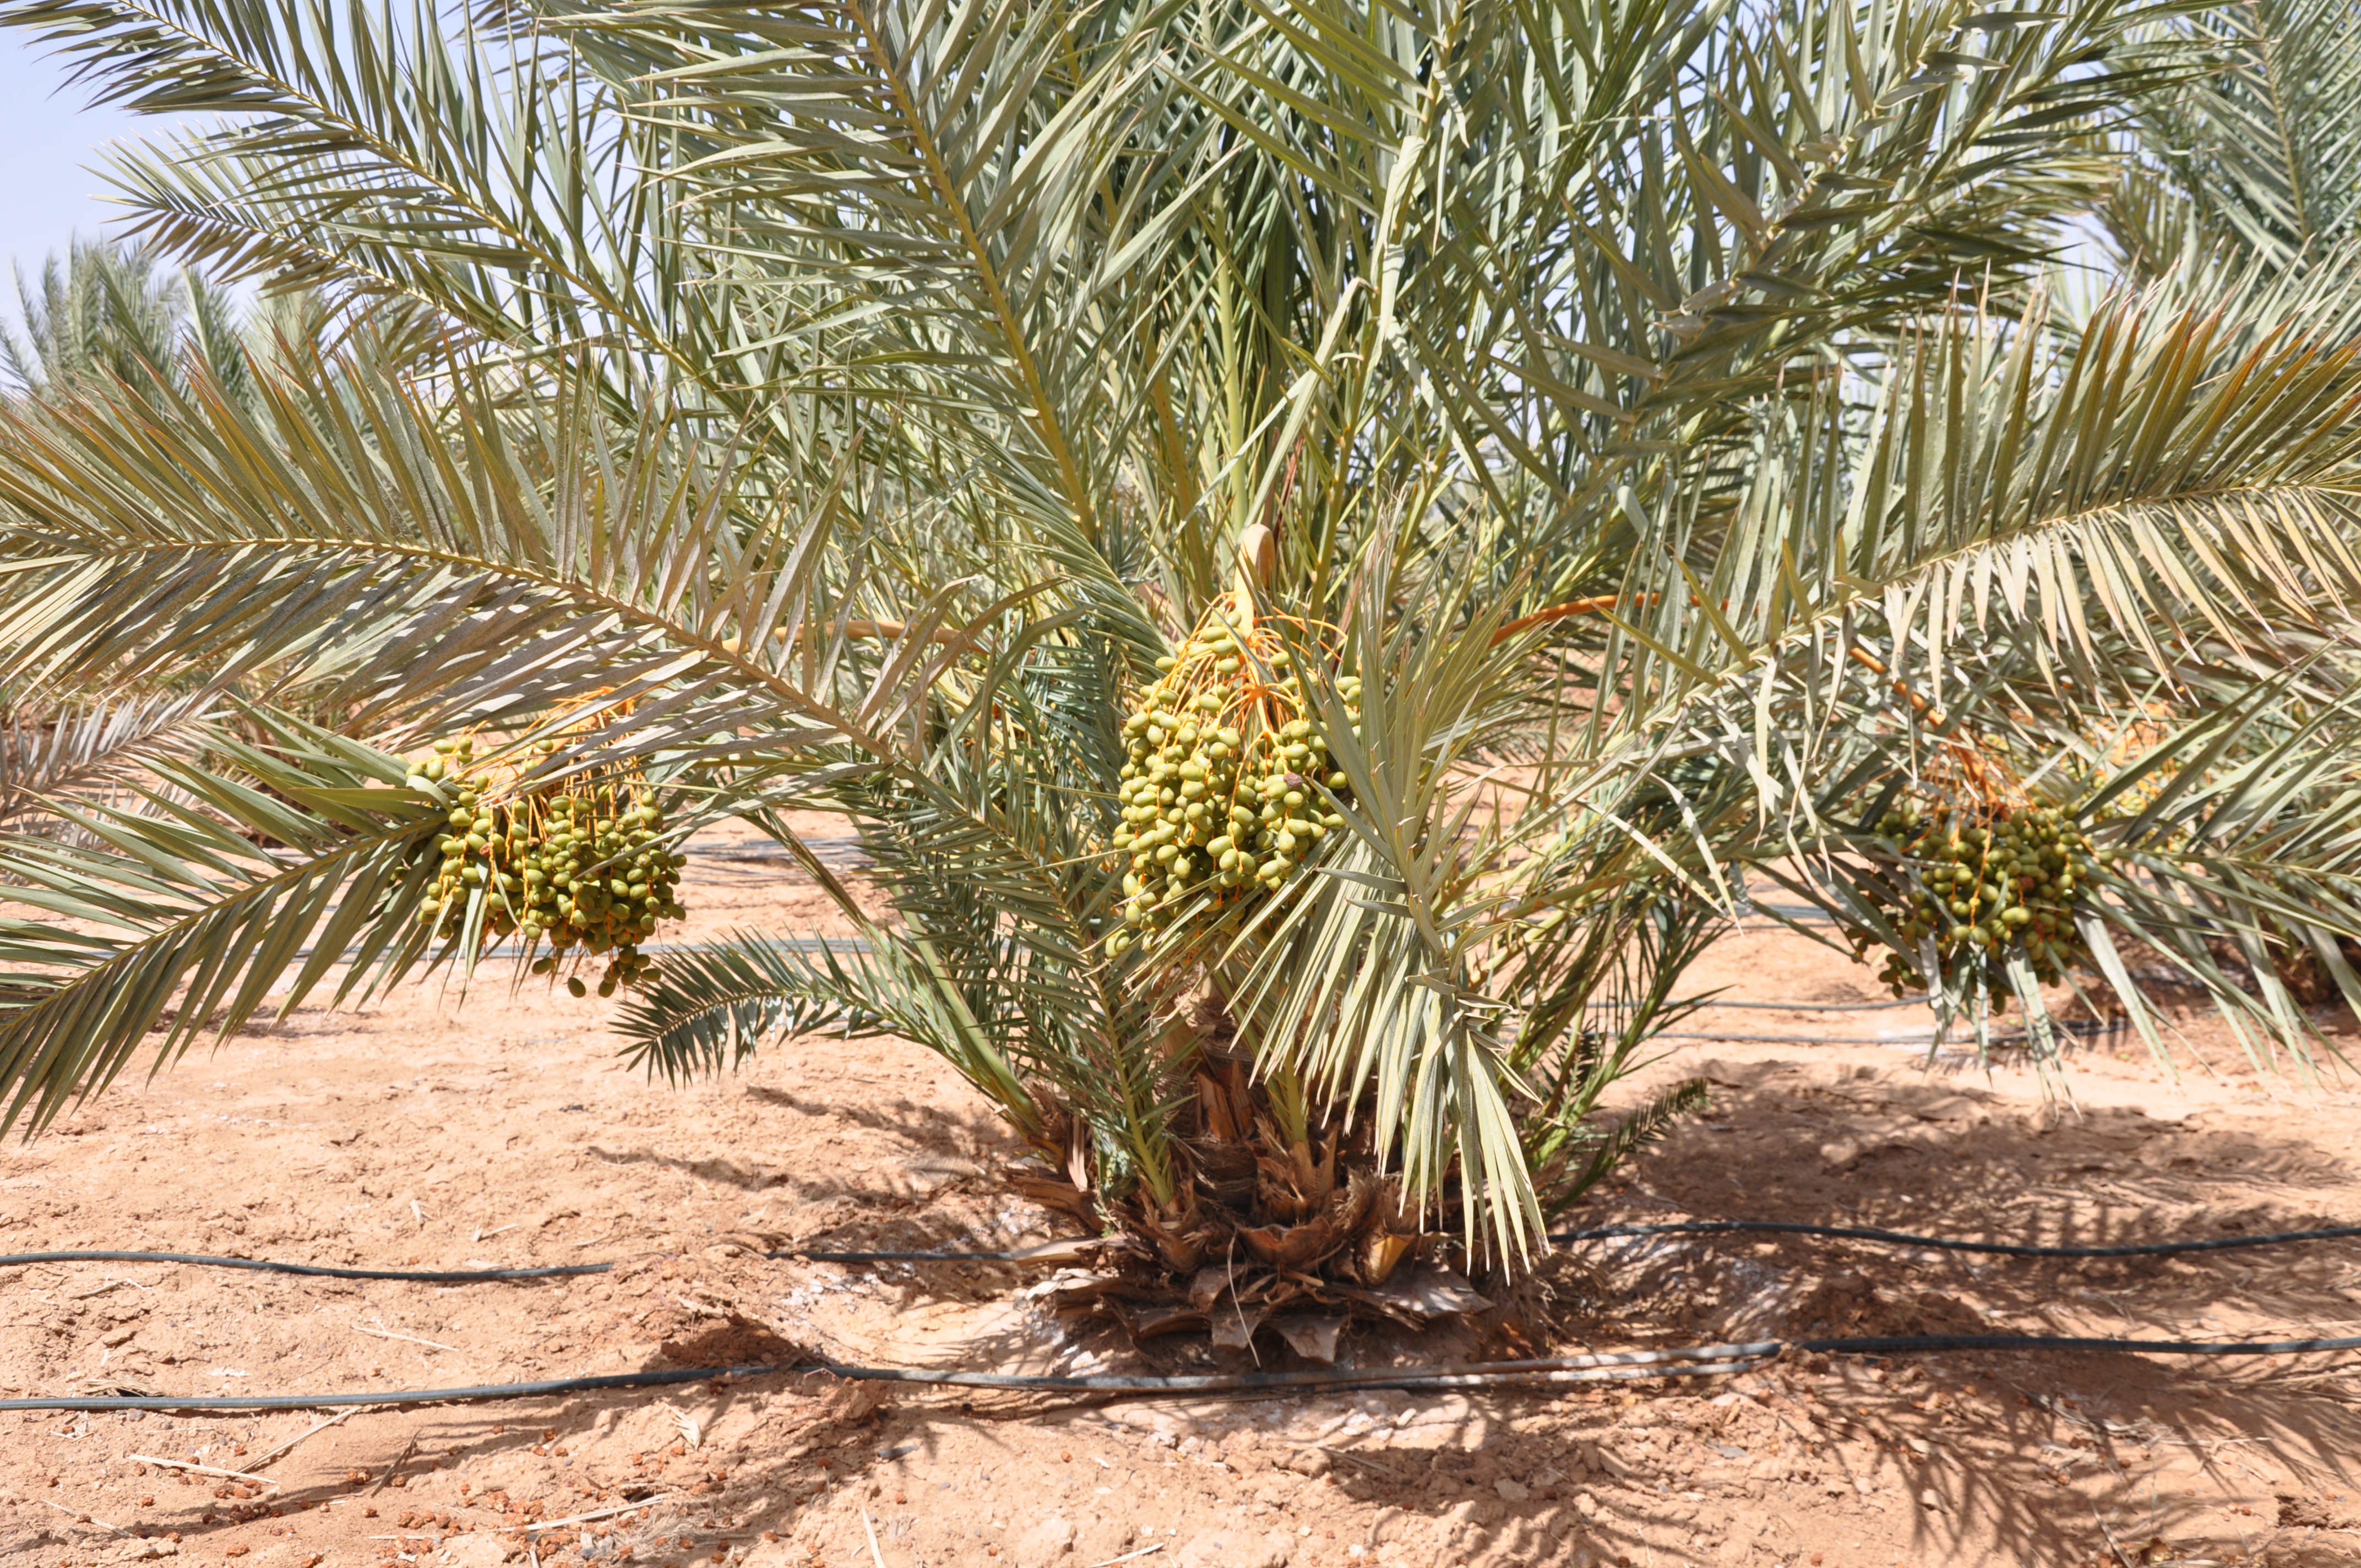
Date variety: Boufagous